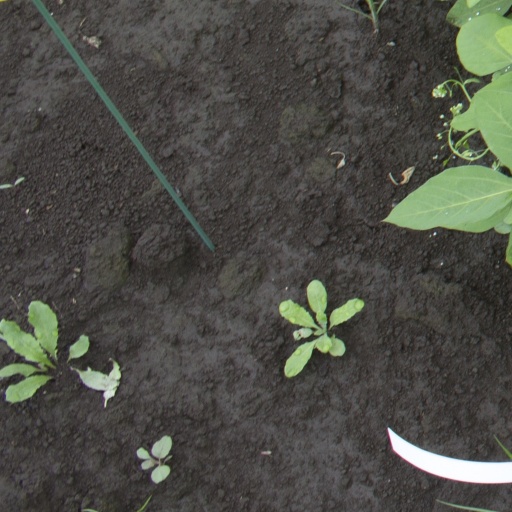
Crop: soybean